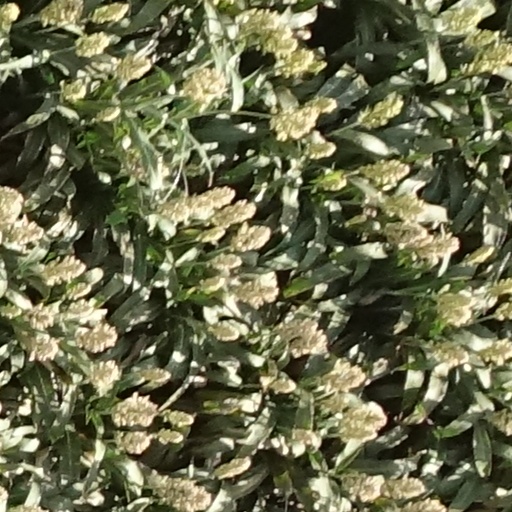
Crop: sorghum